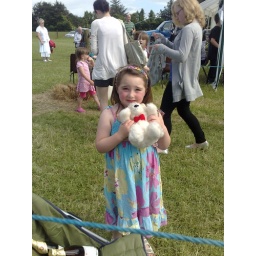
Emer showing the bear (and medal) she won in a race at the local field day in Timahoe.